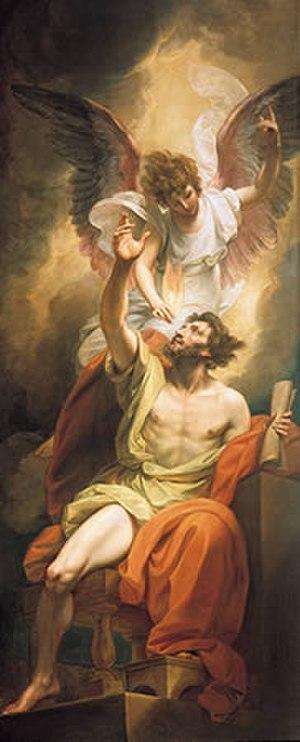
Le Livre d'Isaïe, ou Livre d'Ésaïe, est un livre du Tanakh. Il traite de la déportation du peuple juif à Babylone puis de son retour et de la reconstruction du Temple de Jérusalem sur les ordres du Grand Roi achéménide Cyrus II. Il est le premier des grands prophètes inclus dans les Nevi'im.
Isaïe ou Ésaïe est un prophète de l'Ancien Testament, qui aurait vécu sous le règne d'Ézéchias puisqu'il est fait mention de « la quatorzième année du roi Ézéchias ». Ésaïe est considéré comme l'un des quatre grands prophètes, avec Jérémie, Ézéchiel et Daniel, non pas parce qu'ils seraient plus importants que les autres, mais du fait de la longueur de leurs livres par rapport à ceux des petits prophètes. Un livre de l'Ancien Testament — qui traite de la déportation du peuple juif à Babylone puis de son retour et de la reconstruction du Temple de Jérusalem sur les ordres du Grand Roi achéménide Cyrus II — lui était attribué avant que l'exégèse moderne n'invalide cette hypothèse. C'est un personnage biblique considéré comme saint par les chrétiens. Il est fêté le 9 mai en Orient comme en Occident.